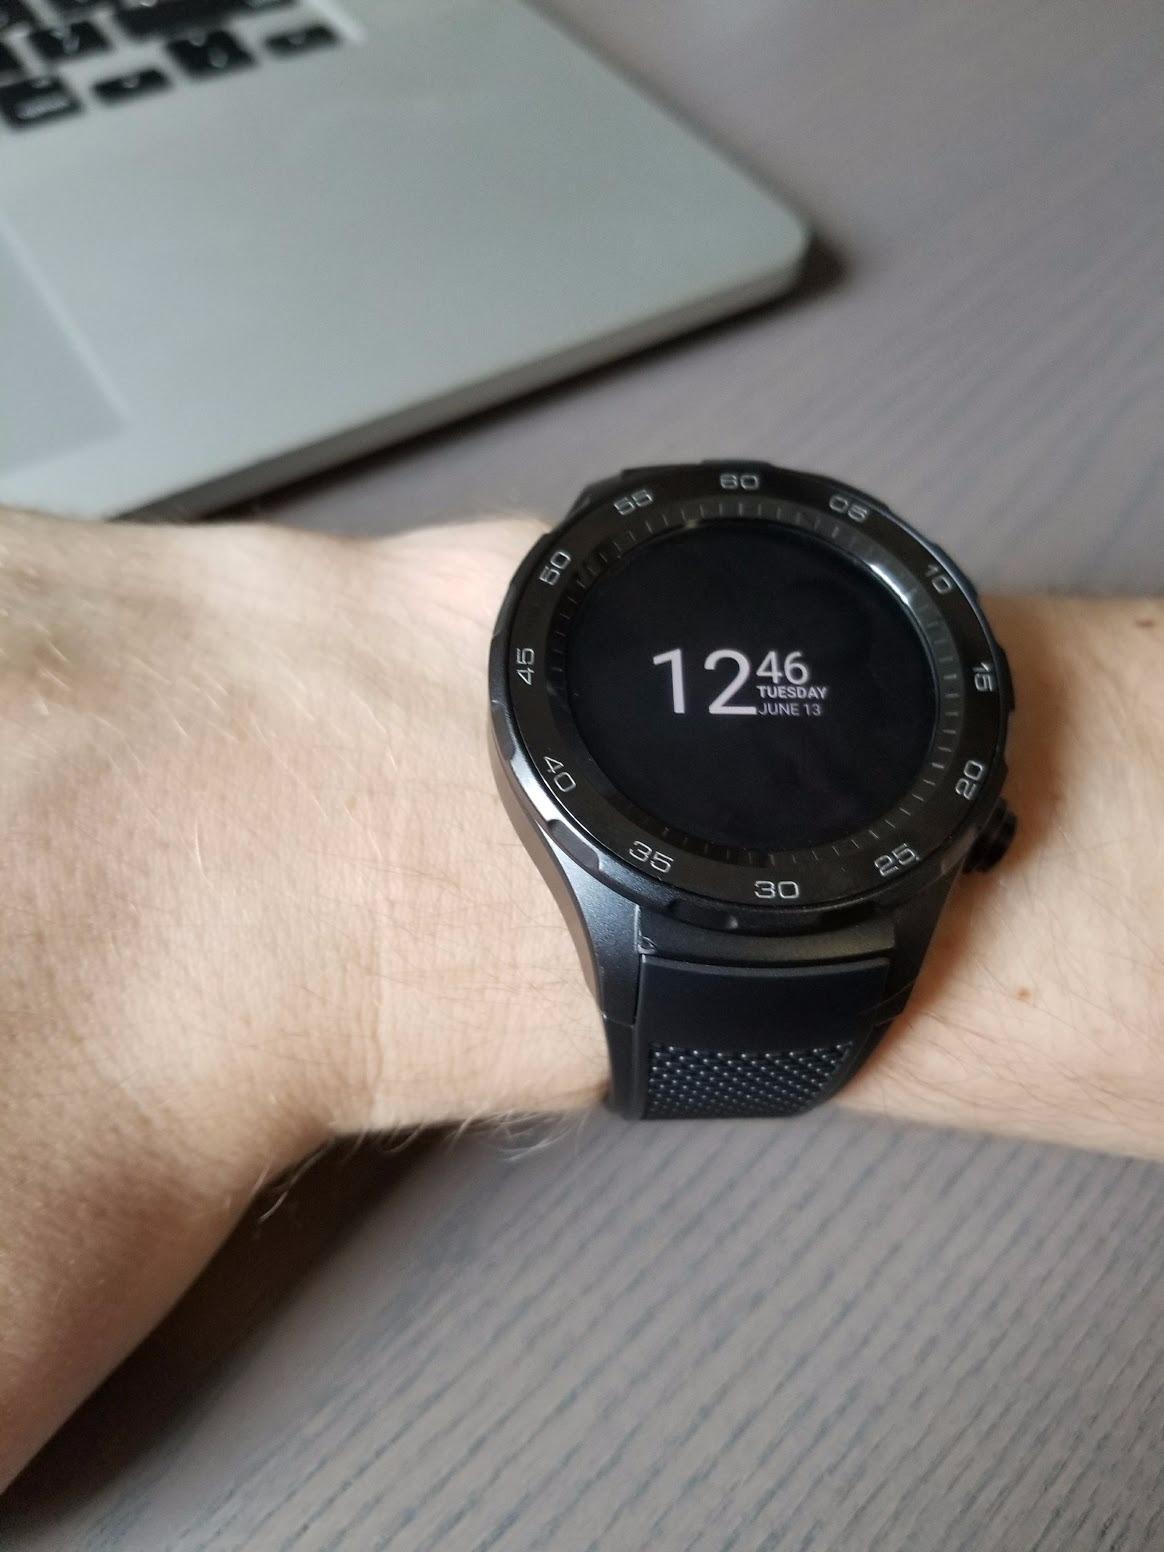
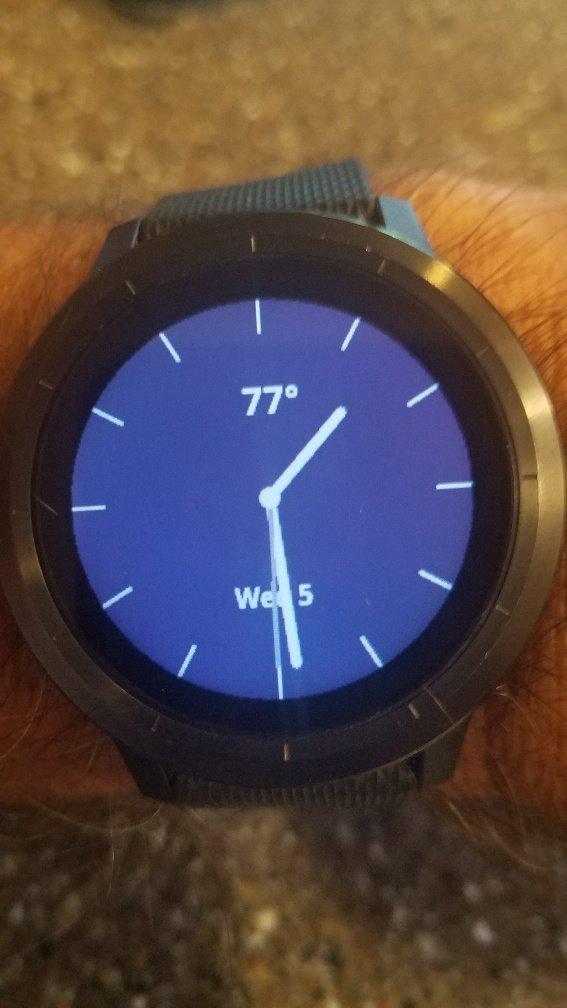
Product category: smartwatch
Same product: no